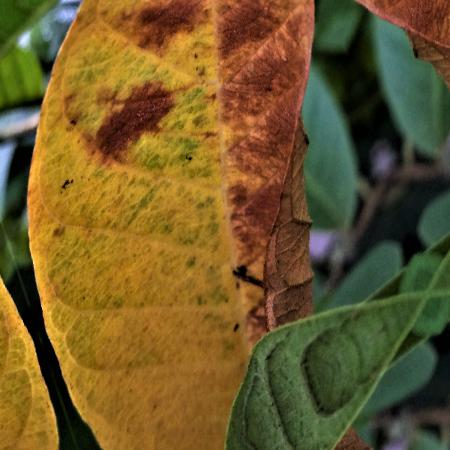
Label: Red rust